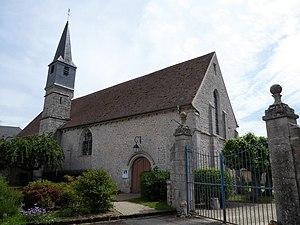
église Saint-Lubin, Prasville, Eure-et-Loir, France.
Prasville est une commune française située dans le département d'Eure-et-Loir en région Centre-Val de Loire.